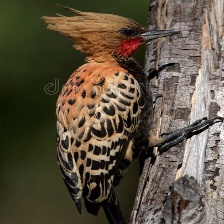
Species: BLONDE CRESTED WOODPECKER
Scientific name: CELEUS FLAVESCENS